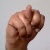
The image shows a hand gesture representing the letter 'N' in Indian Sign Language.